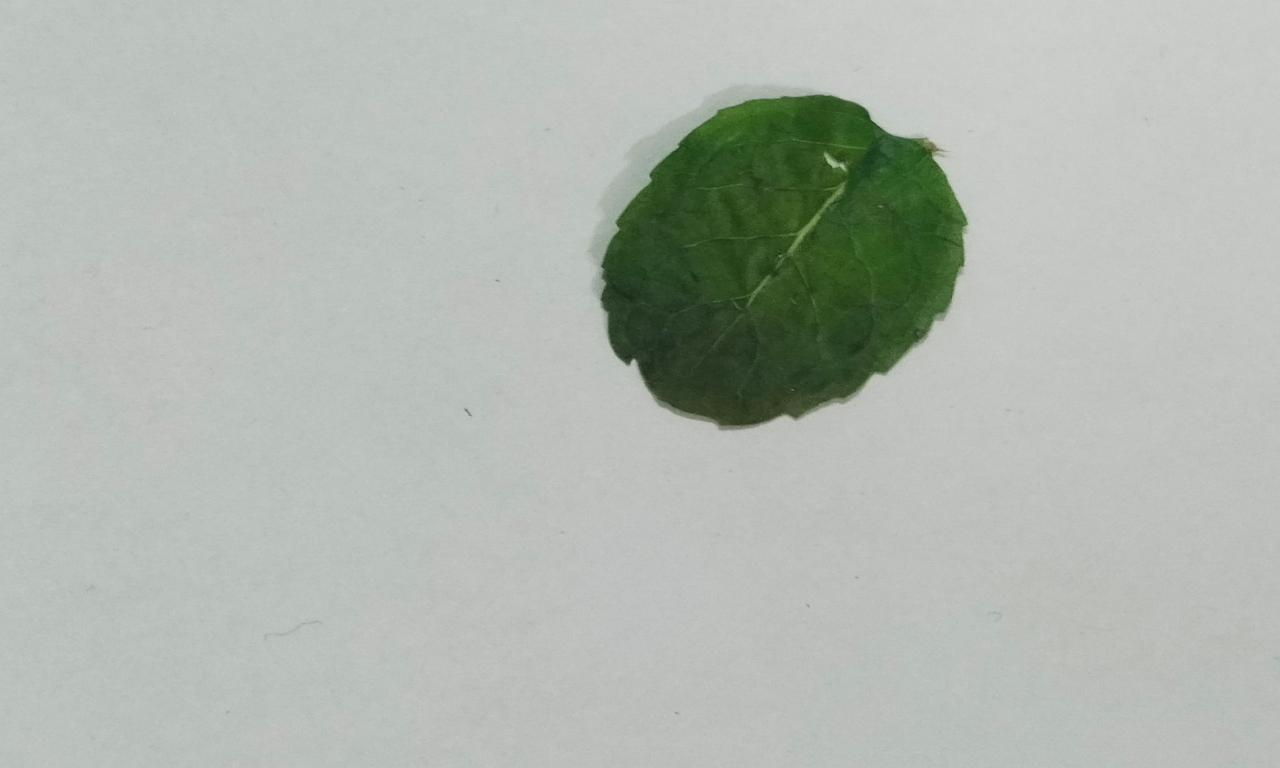
Label: Dried